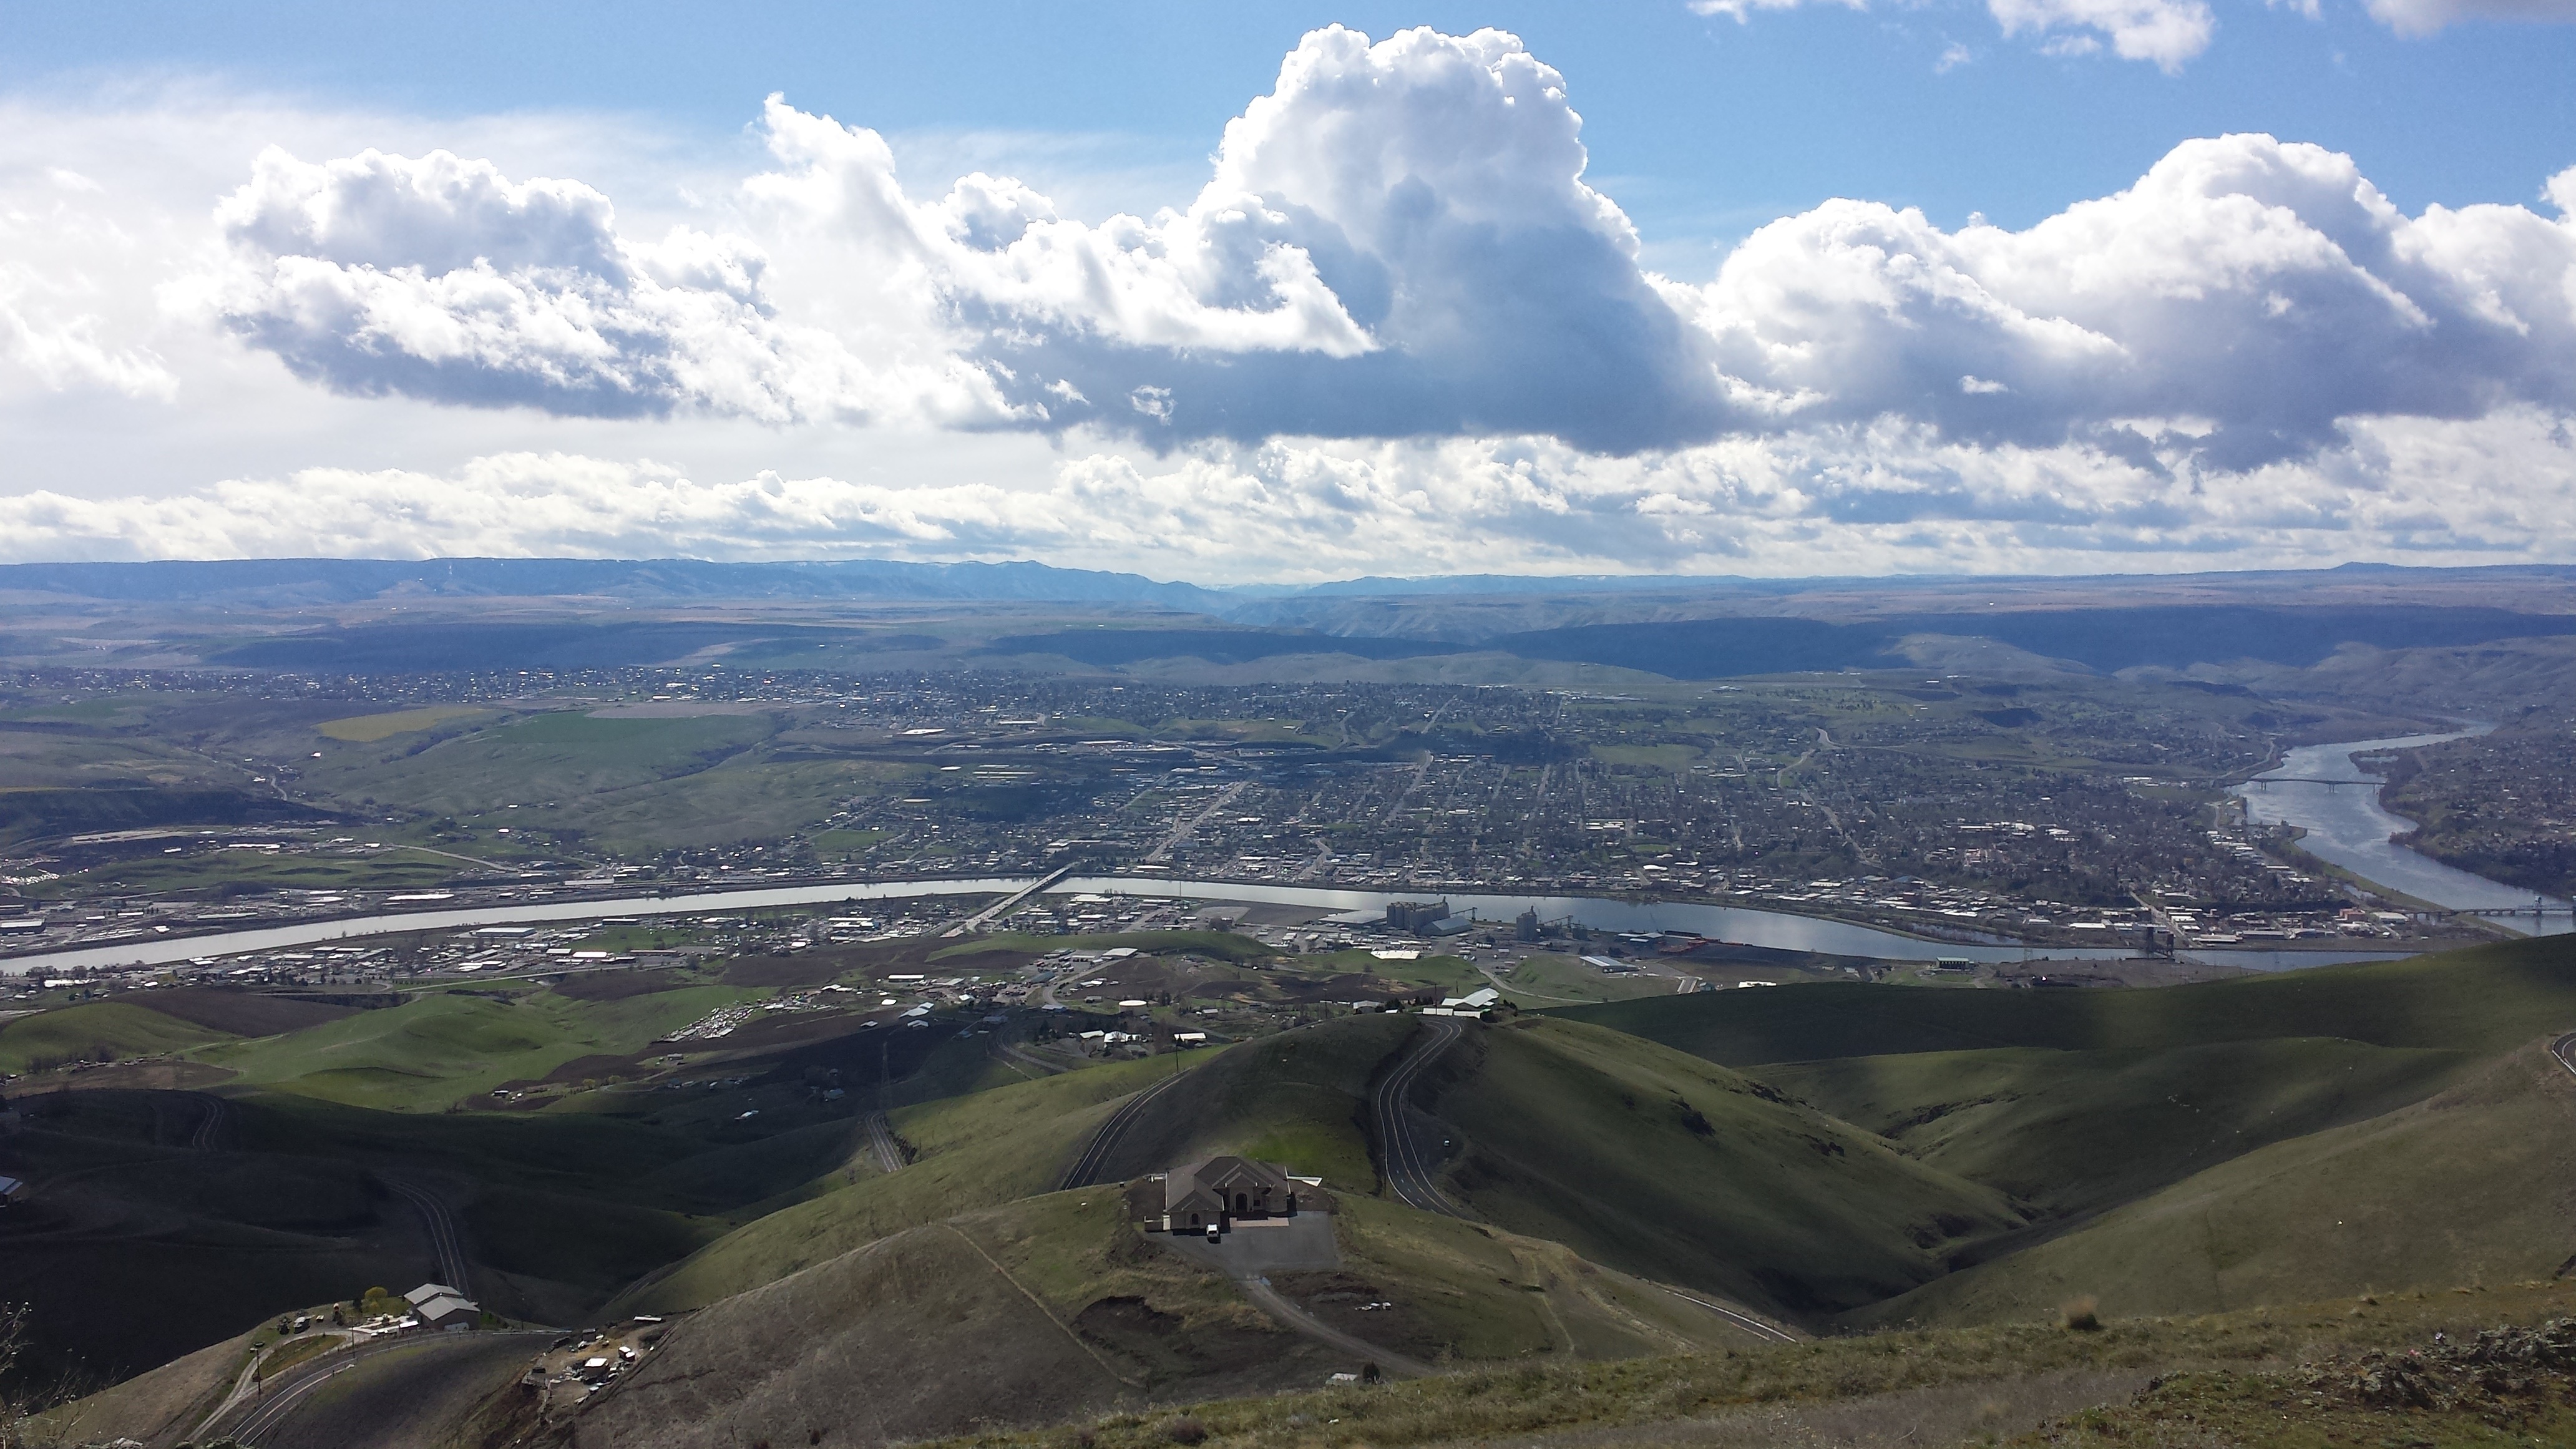
landscape, horizon, mountain, cloud, sky, countryside, hill, highway, valley, mountain range, panorama, flight, reservoir, highland, ridge, plain, clouds, alps, plateau, fell, loch, rural area, landform, aerial photography, mountain pass, geographical feature, atmosphere of earth, mountainous landforms